Artur Zawisza (politician)

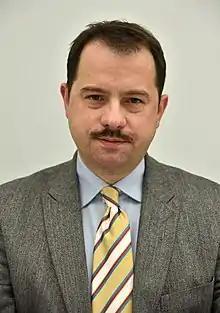
Portrait of Artur Zawisza

Artur Wojciech Zawisza (born 30 March 1969 in Lublin) is a Polish far-right politician and biogas plant industrialist. He served as a Sejm member of the Law and Justice party (2001–2007) and was subsequently the vice-president of the Libertas Poland (2009–2014), National Movement (Poland) (2014–2018) and Federation for the Republic (2018–2019) parties. He has been the president of the Union of Producers and Employers of Biogas and Biomethane Industry (UPEBBI) nationwide syndicate since 2021.